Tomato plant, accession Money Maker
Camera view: vertical (180 deg); turntable rotation: 150 degrees
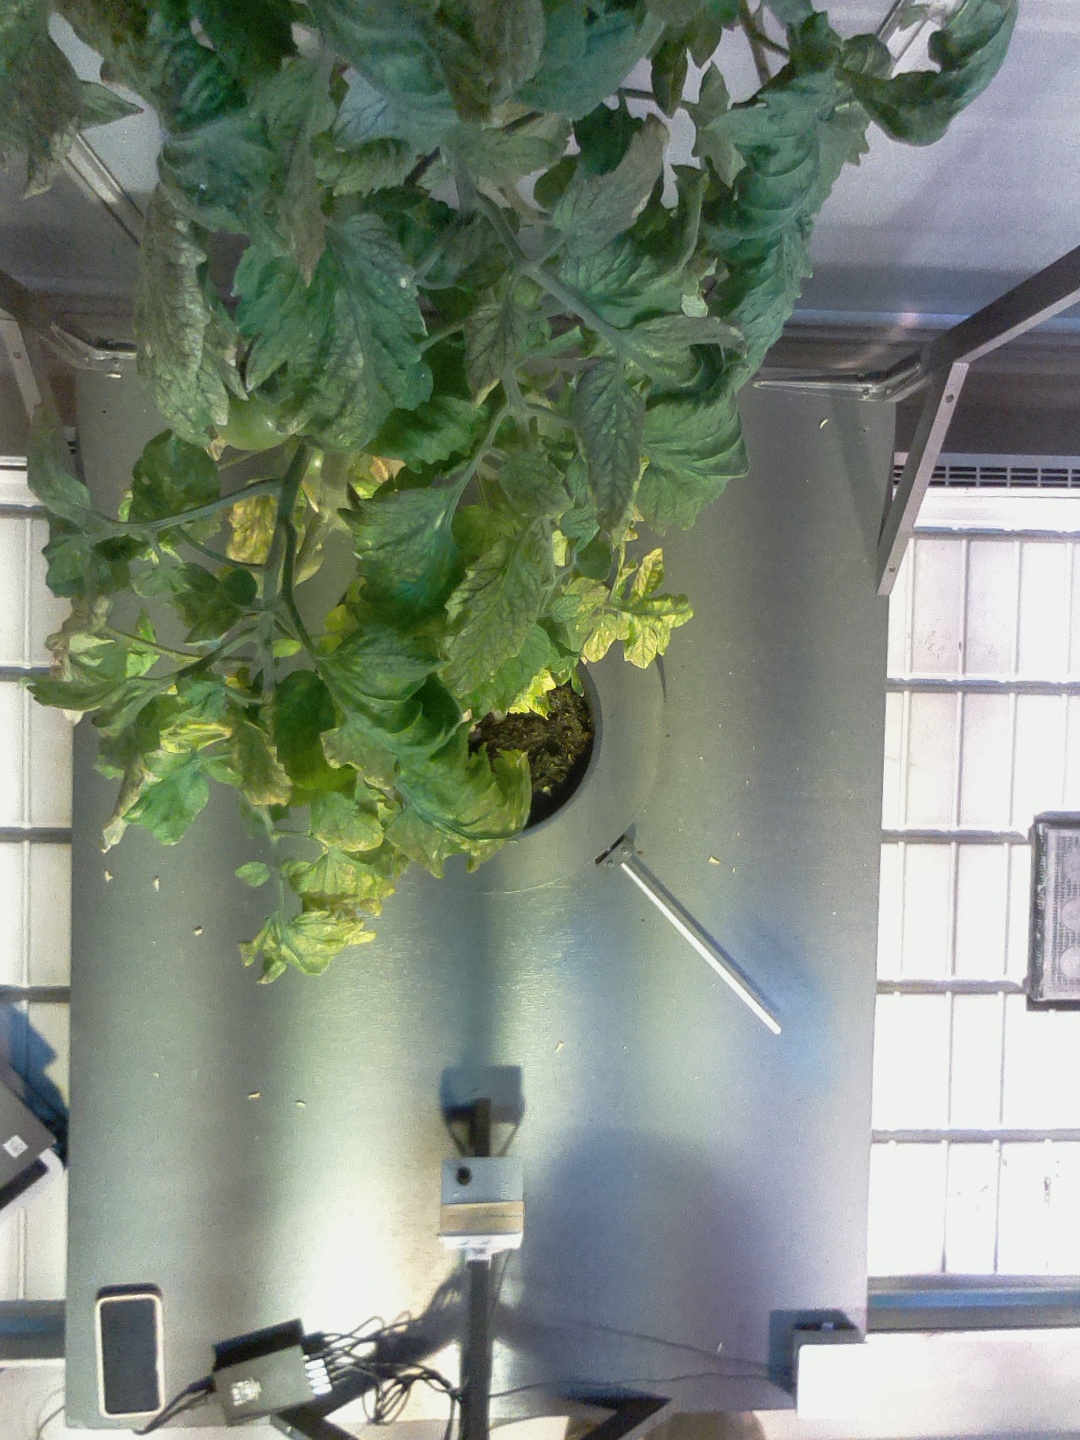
BBCH growth stage 78: 80% -90% of final fruit size